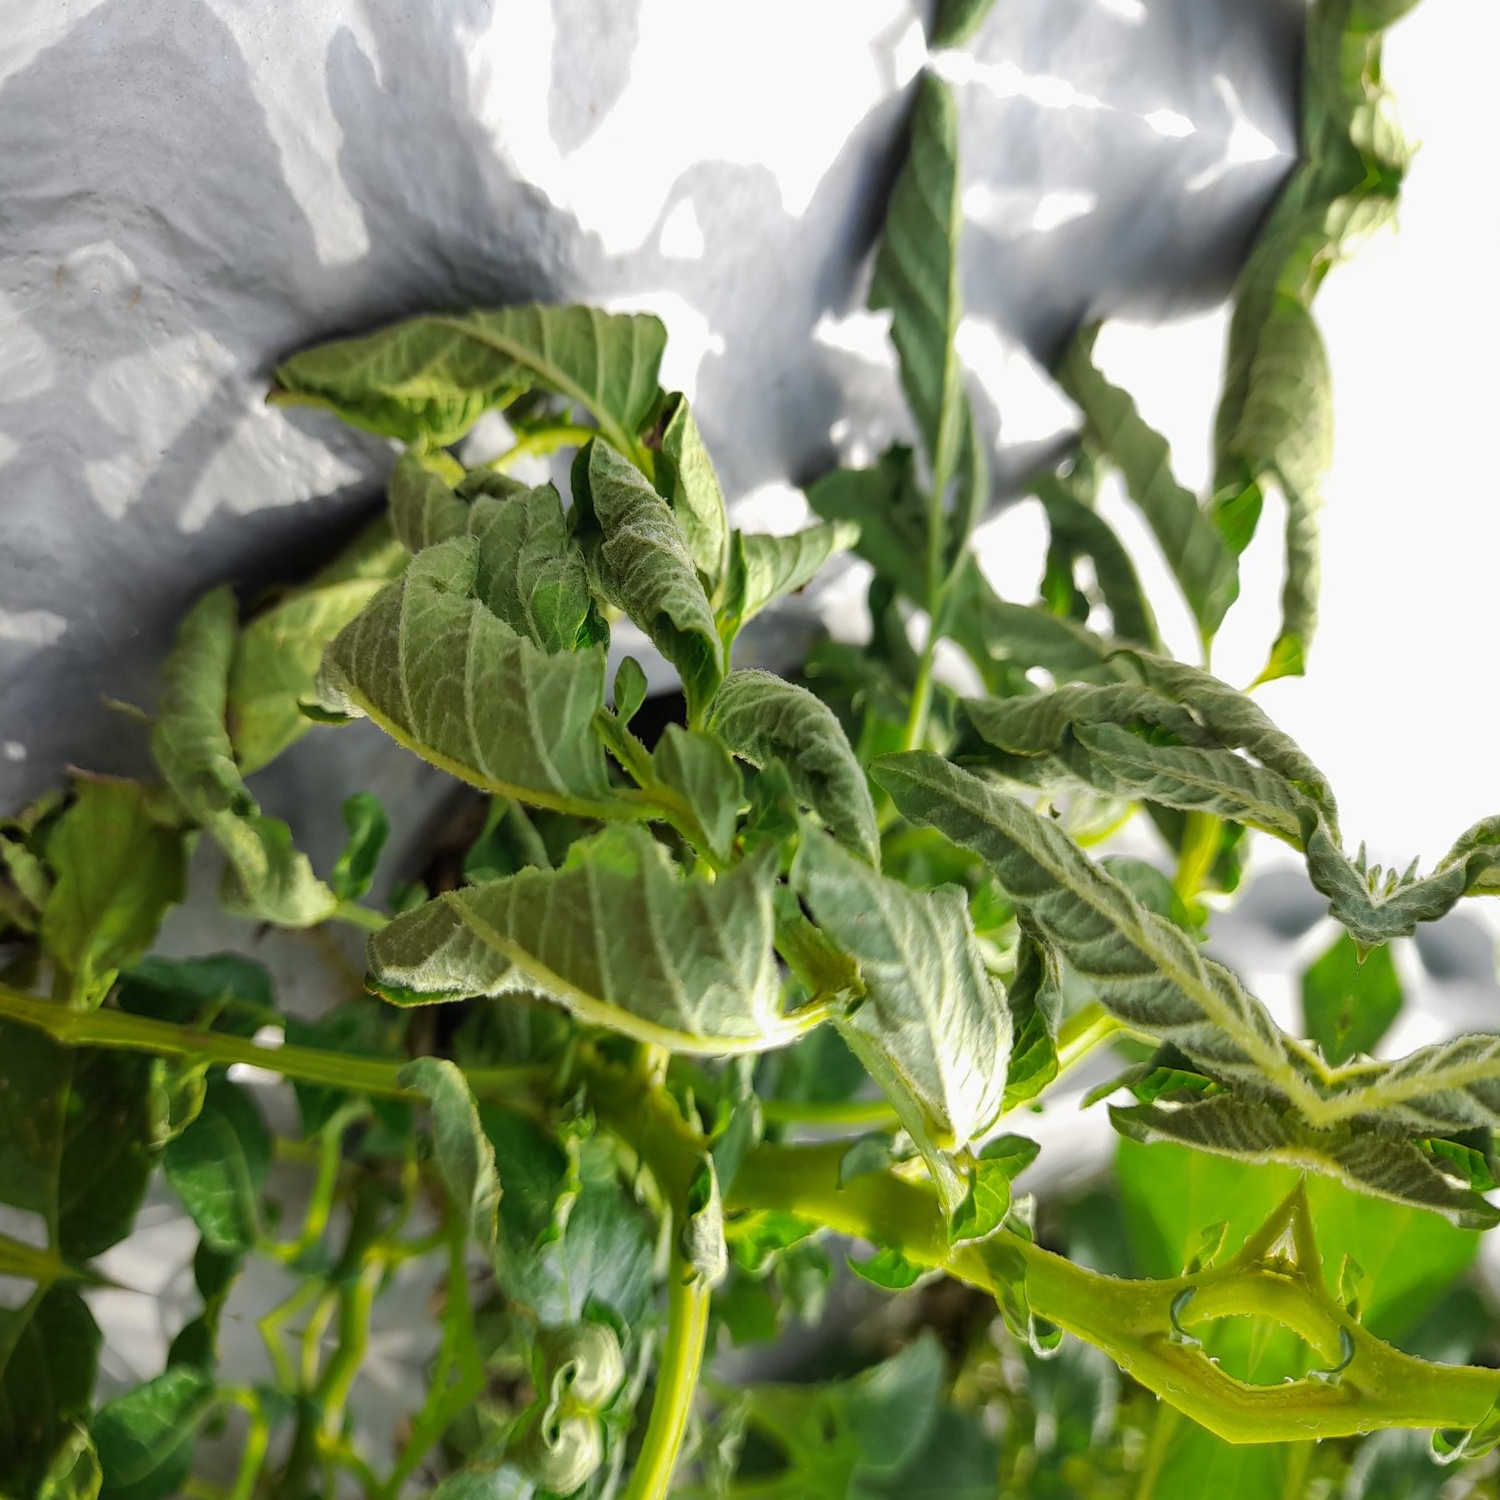
Etiqueta: Pudricion_Parda